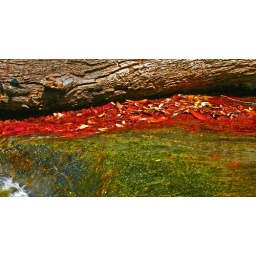
The intense color of these leafs stood in stark contrast to the alge of the river bottom in this mountain sping.